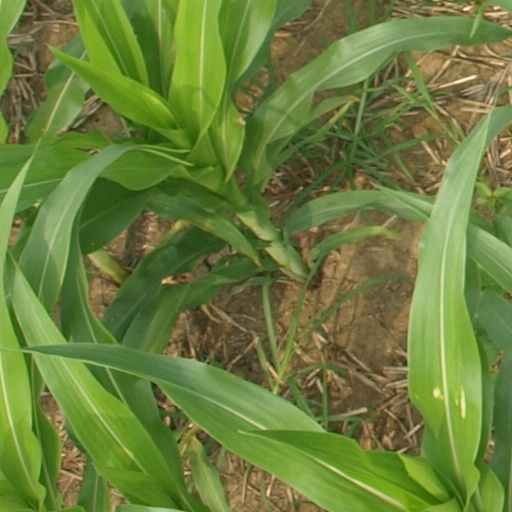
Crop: maize; corn